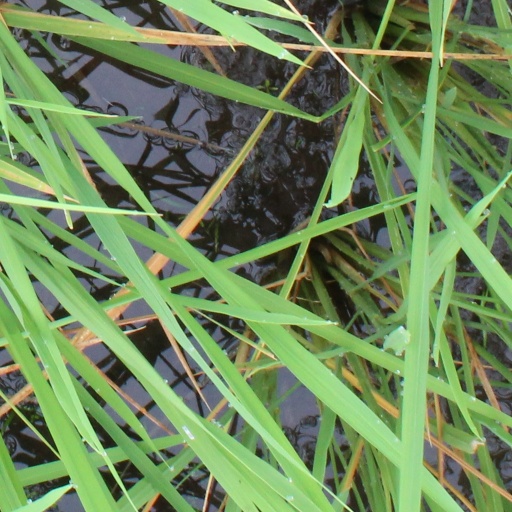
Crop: rice